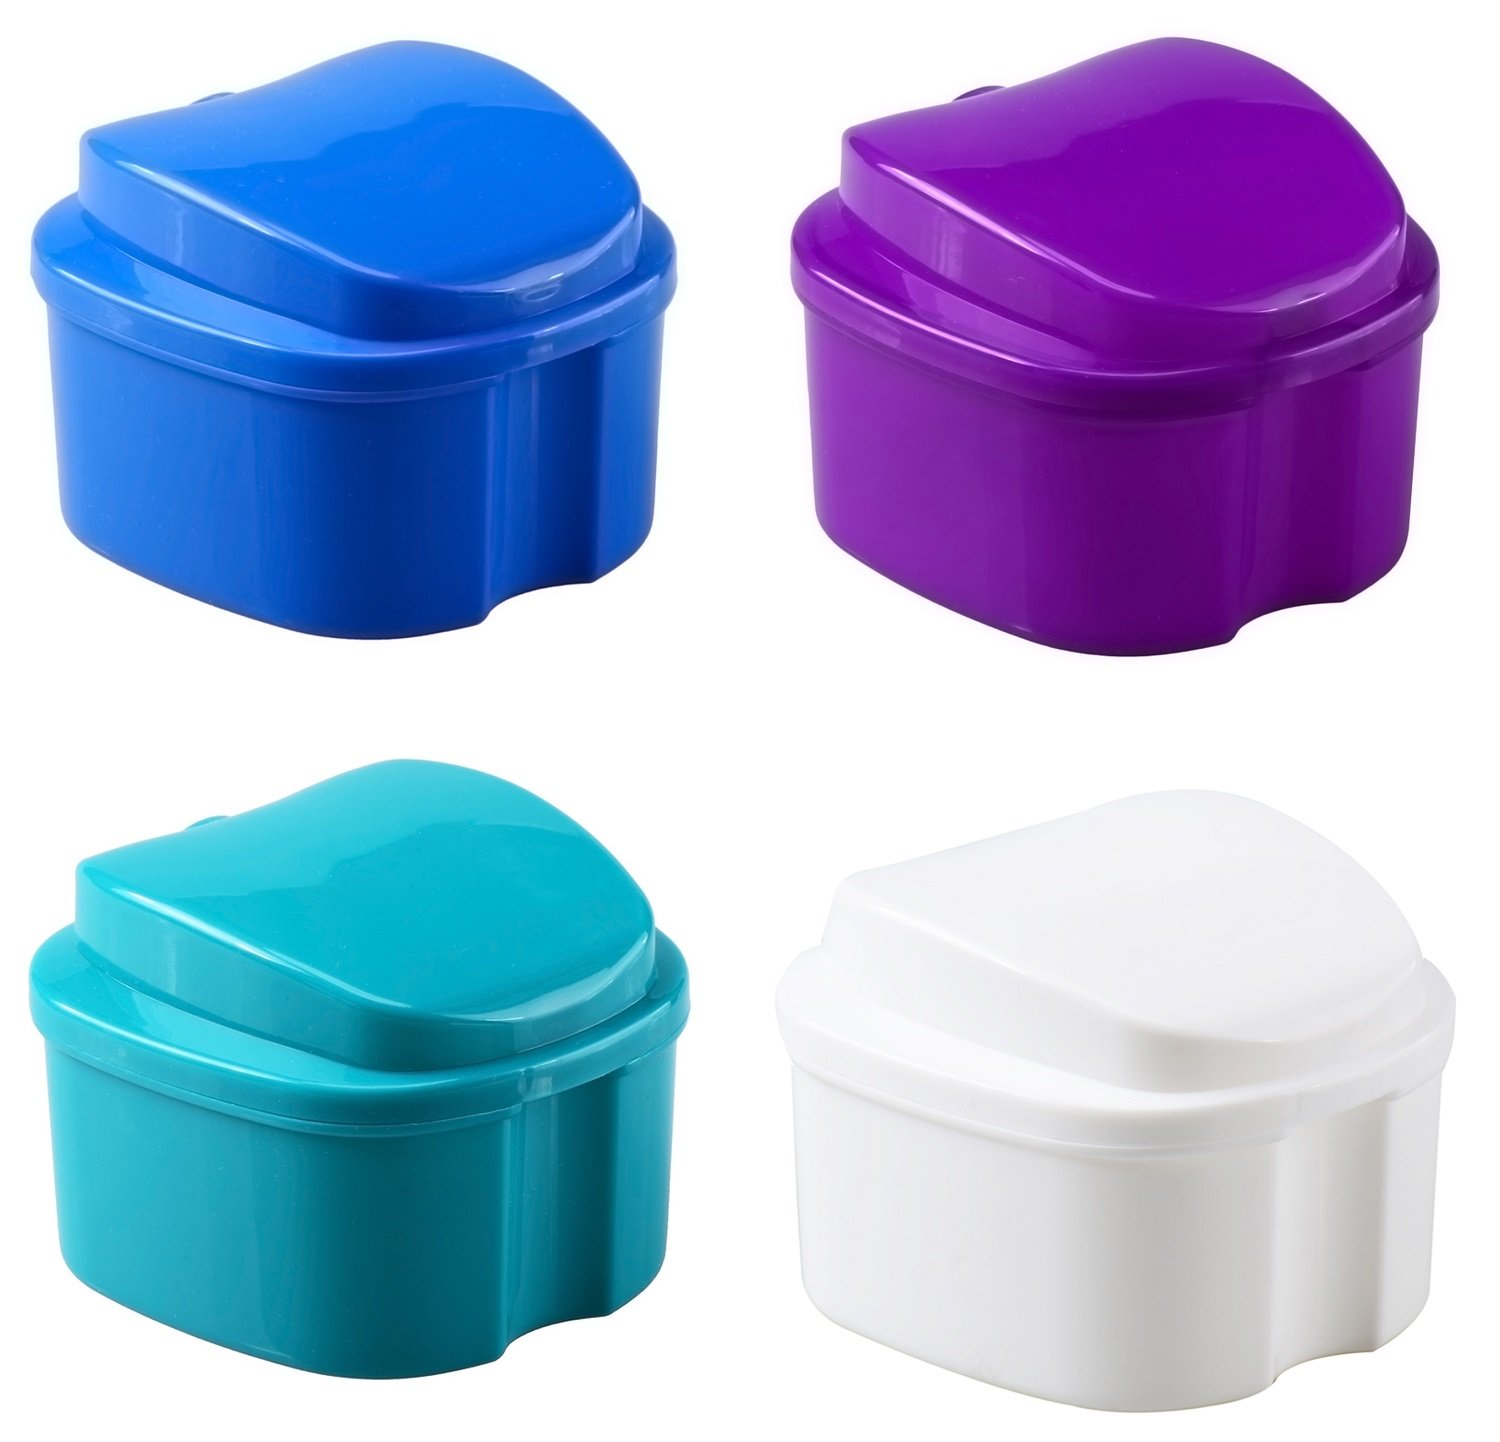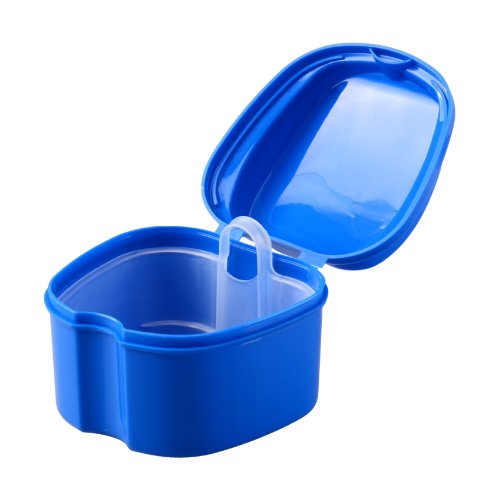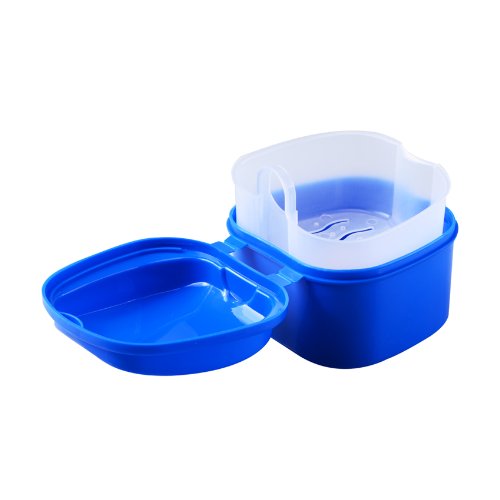
ORAfix Complete Care Premium Denture Bath, Colors May Vary
Category: Health & Personal Care
ORAfix Complete Care Premium Denture Bath no Mess, No Spill Strainer. Ideal for daily cleaning or overnight soaking give your dentures a bath. Durable plastic case, for travel comes with separate vented tray insert. Handle on tray insert lets you keep your hands dry during removal. Color: Colors may vary.
Features: No mess, no spill strainer | Handle on tray insert allows you to keep your hands dry during removal | Ideal for daily cleaning | Colors may vary | Comes with separate vented tray insert